Skydebanehaven

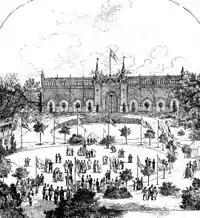
The shooting range with the new Shooting Range Wall in the 1880s

The Royal Copenhagen Shooting Society was originally based in Kompagnistræde.